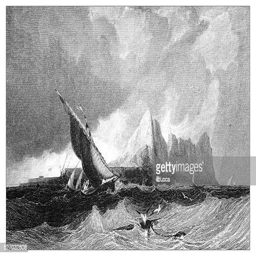
antique illustration of mediterranean landscapes from the sea